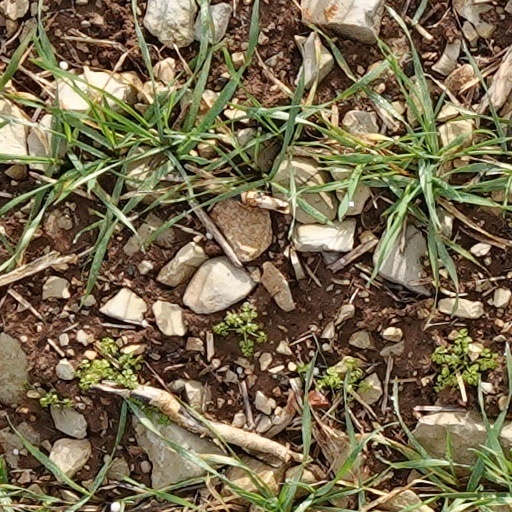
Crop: wheat